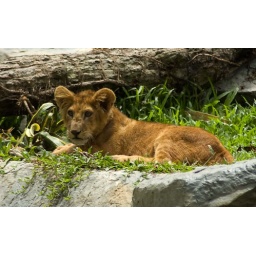
A little Lion cub taking a break after running around with his Dad. May 2008